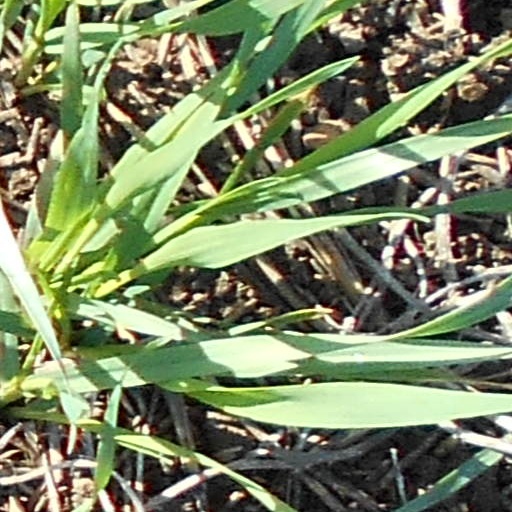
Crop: wheat